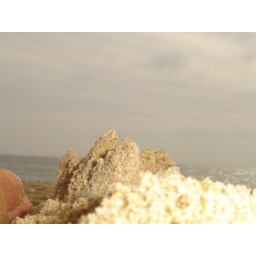
A pile of sand lost in the ocean